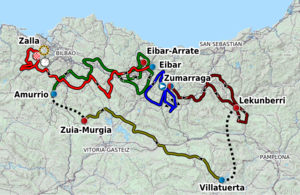
Le Tour du Pays basque 2011 est la 51ᵉ édition de cette course cycliste sur route masculine. Elle a eu lieu du 4 au 9 avril 2011, entre Zumarraga et Zalla. Il s'agit de la huitième épreuve de l'UCI World Tour 2011. Il a été remporté par l'Allemand Andreas Klöden de l'équipe Team RadioShack, déjà vainqueur en 2000. Il devance le tenant du titre, son coéquipier américain Christopher Horner et le Néerlandais Robert Gesink. Andreas Klöden remporte également le classement par points, alors que le Suisse Michael Albasini termine meilleur grimpeur de l'épreuve. Le Néerlandais Bram Tankink gagne le classement des Metas Volantes et l'équipe Movistar le classement par équipes.